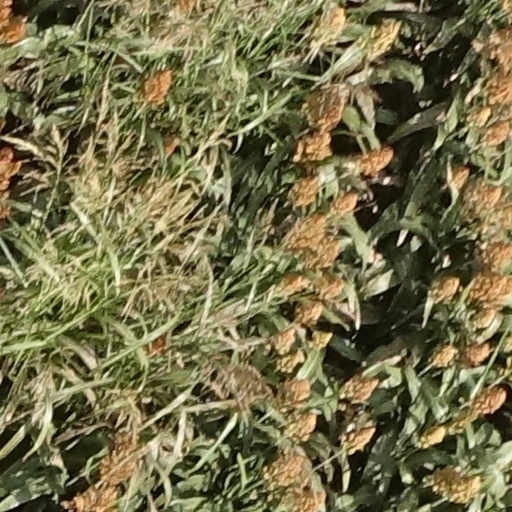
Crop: sorghum